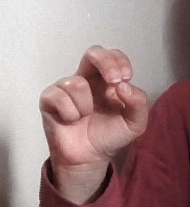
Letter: gaaf